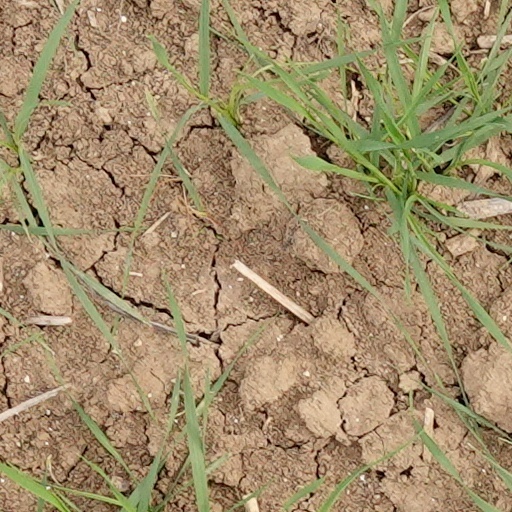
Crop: wheat